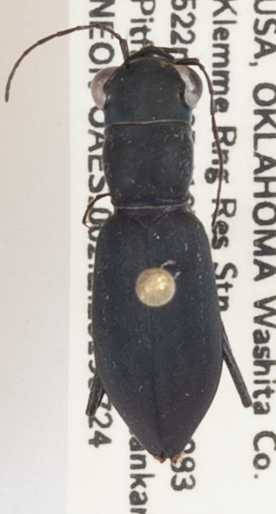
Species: Dromochorus belfragei
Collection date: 2019-07-24
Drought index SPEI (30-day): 0.39
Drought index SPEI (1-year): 2.09
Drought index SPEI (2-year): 1.69